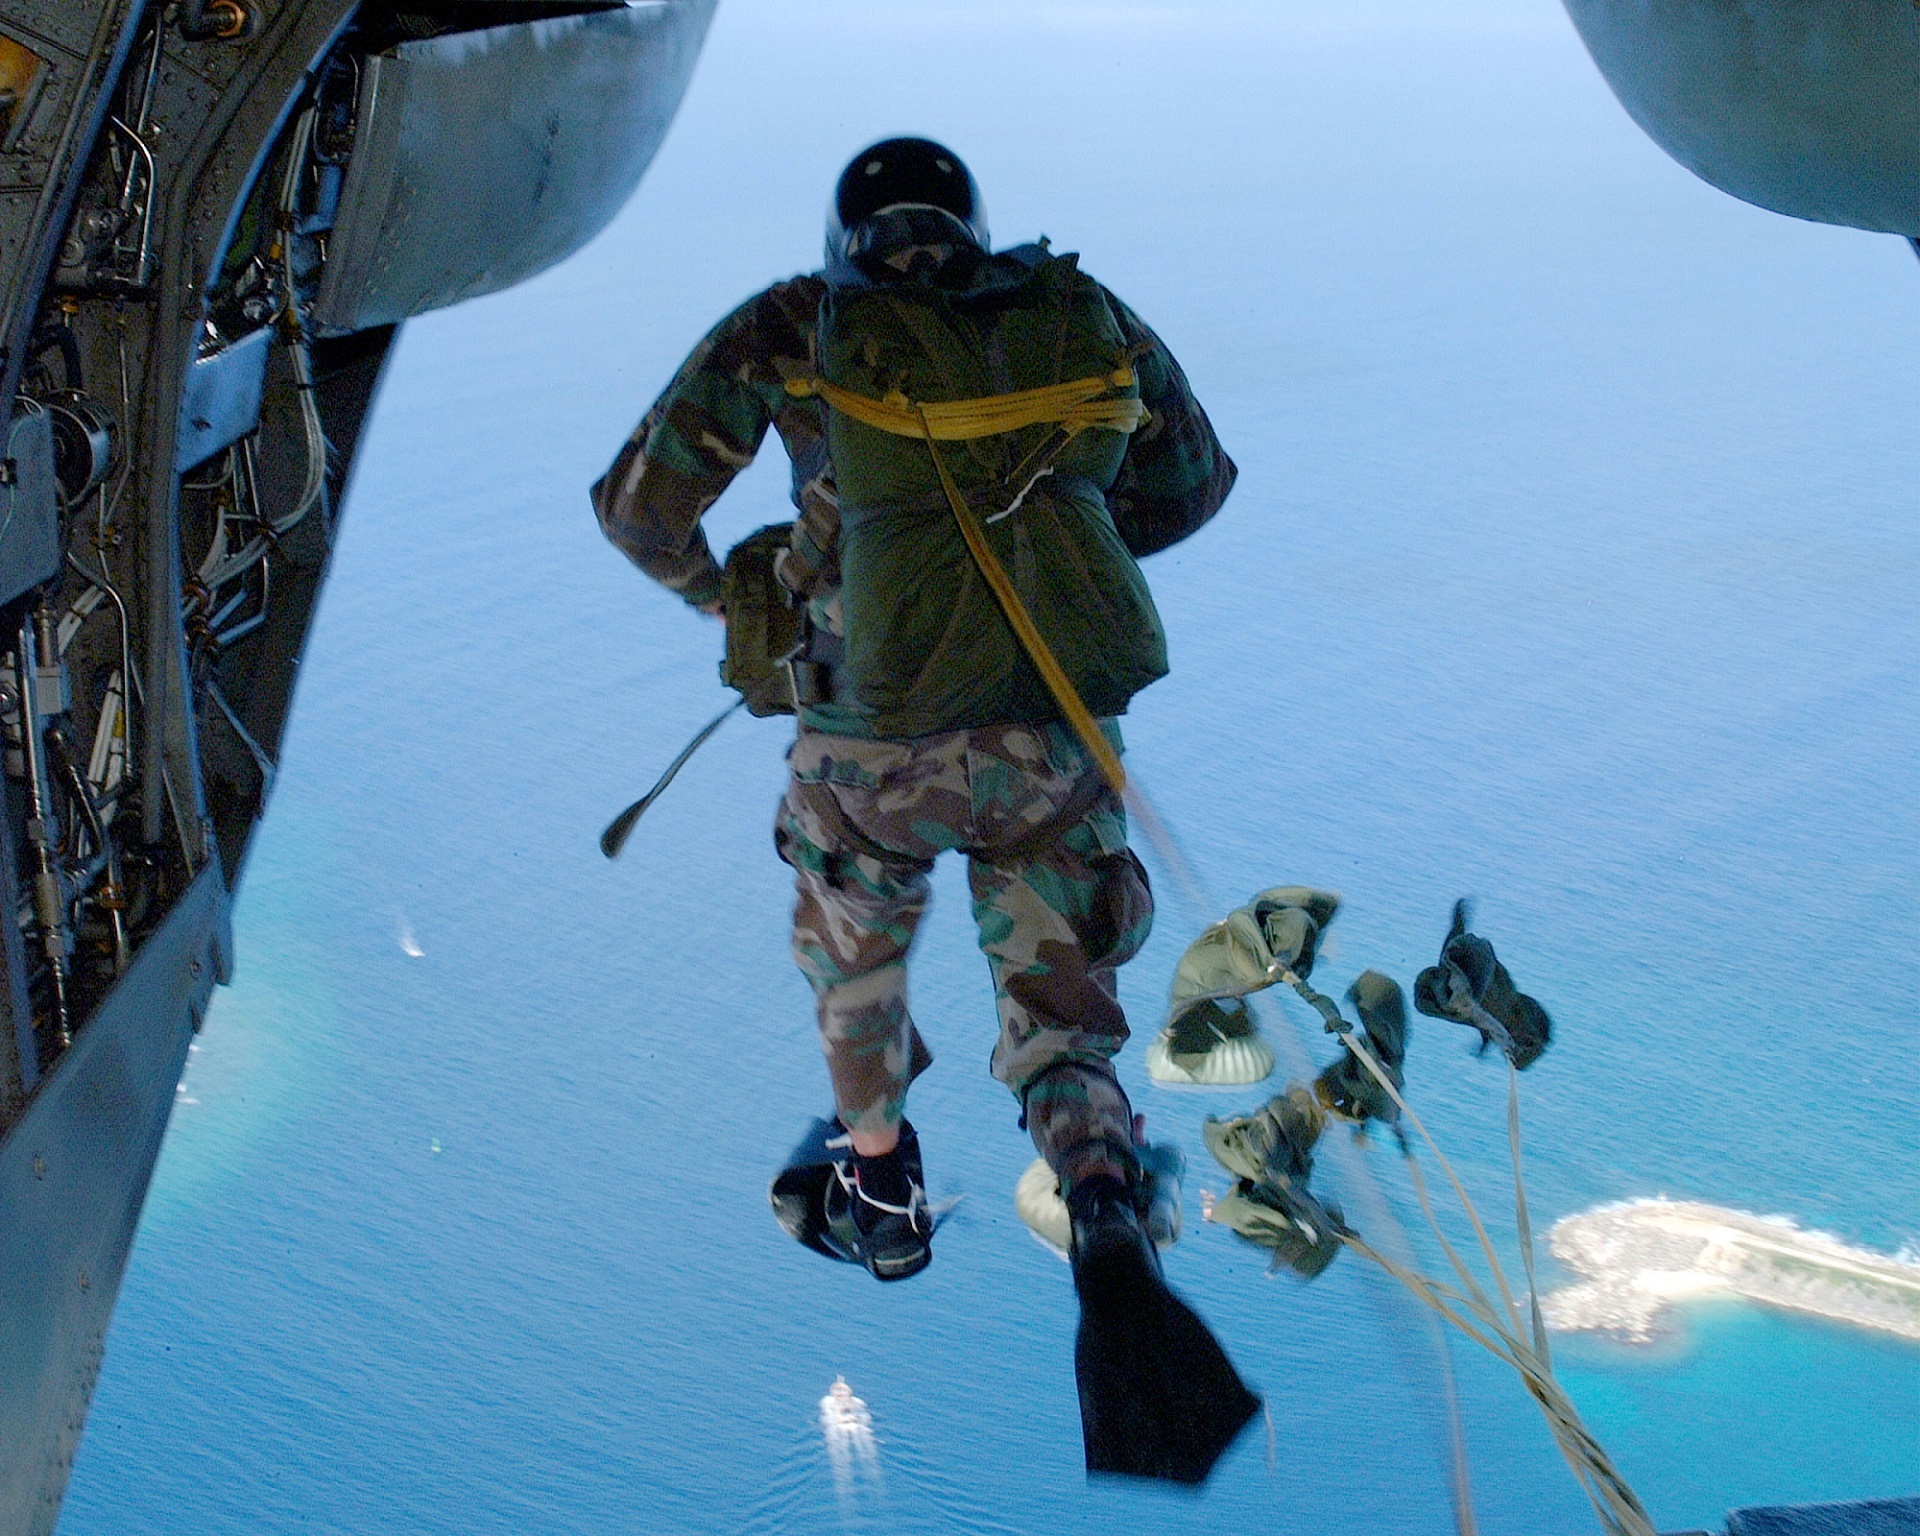
water, ocean, adventure, plane, military, jumping, training, extreme sport, parachute, skydiving, american, danger, screenshot, parachuting, skydivers, parachutists, para rescuers